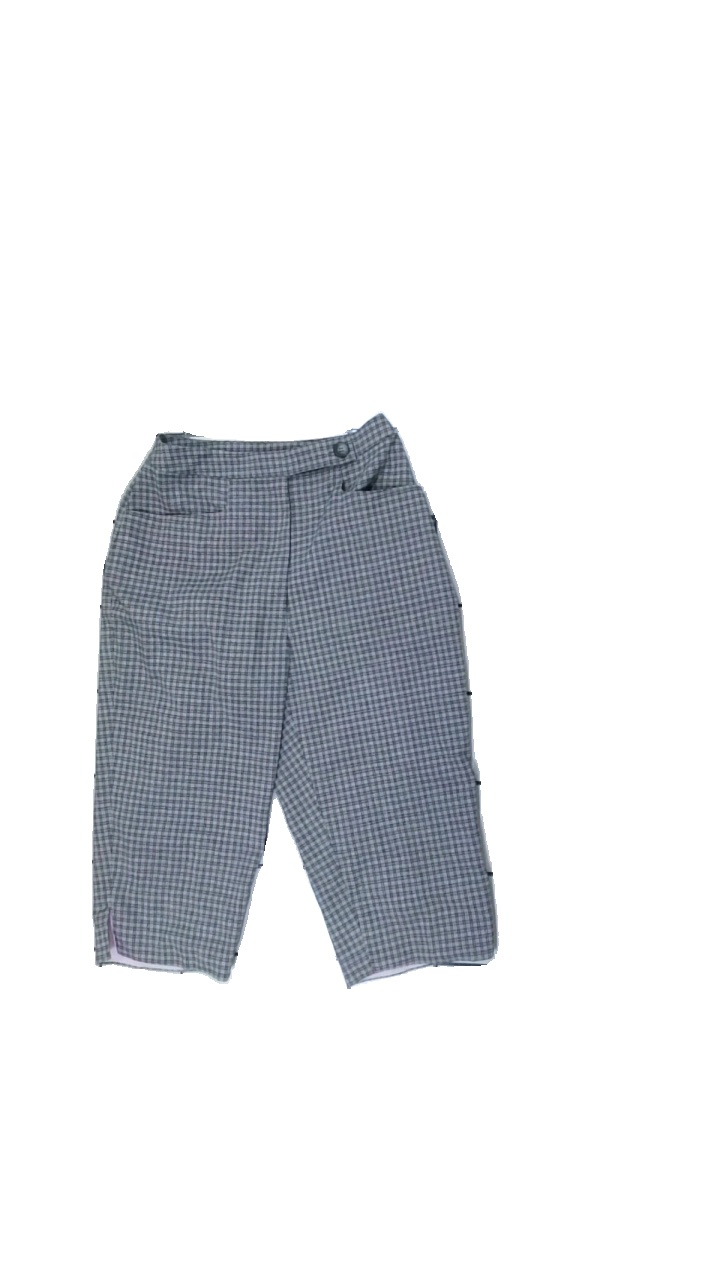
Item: Shorts (Ladies)
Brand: Cotton Inn
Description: rutiga byxor som går till knäna, lite noppriga
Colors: Grey, Black, Pink
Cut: Regular
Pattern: Checkered print
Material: ?
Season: Summer
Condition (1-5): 4
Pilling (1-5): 4
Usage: Reuse
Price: <50